Simy

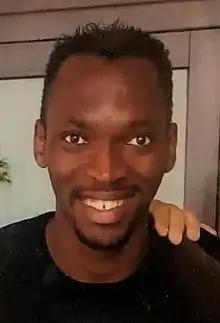
Simy in 2019

Simeon Tochukwu Nwankwo (born 7 May 1992), known simply as Simy, is a Nigerian professional footballer who plays as a striker. He has also previously represented the Nigeria national team.